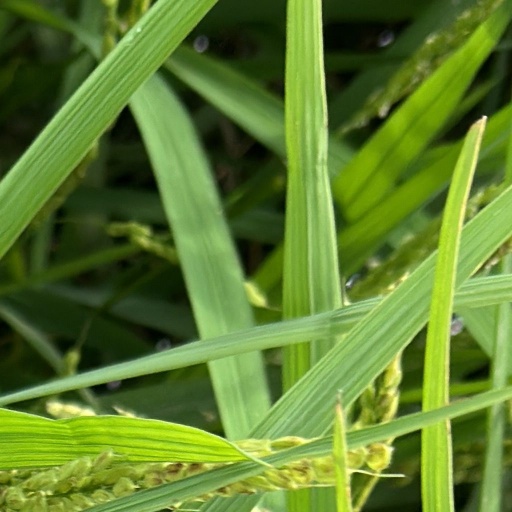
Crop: rice